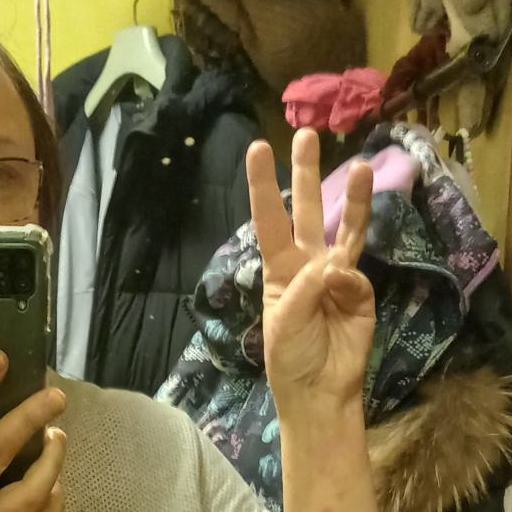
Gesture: three